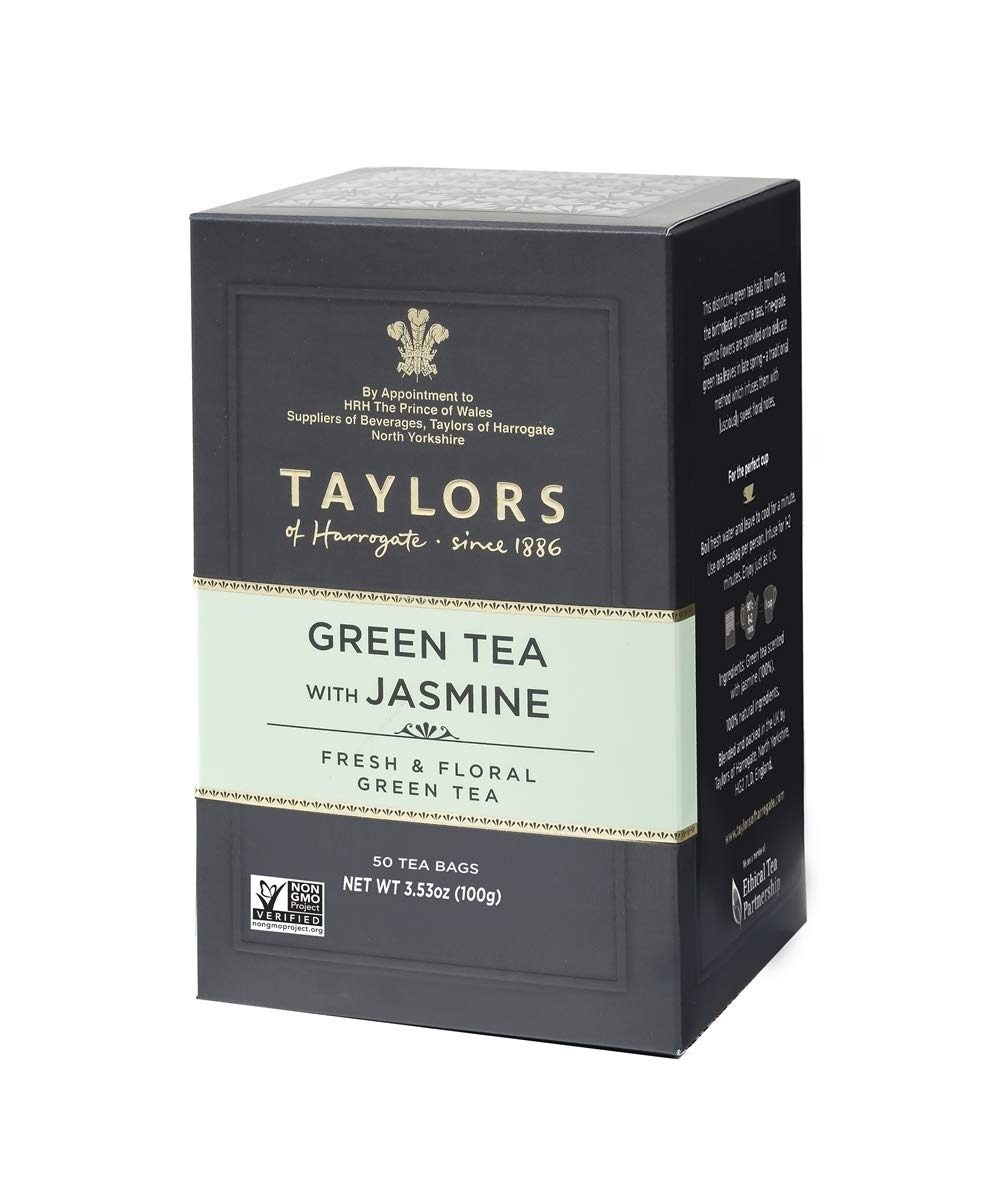
Item Name: Taylors of Harrogate Green Tea with Jasmine, 50 Count
Bullet Point 1: High in antioxidants; each English-style (tag less) teabag contains 2.5 Grams of tea
Bullet Point 2: Light, delicate flavor and floral aroma; best served with lemon
Bullet Point 3: Blended and packed in England
Value: 50.0
Unit: Count

Price: 8.22